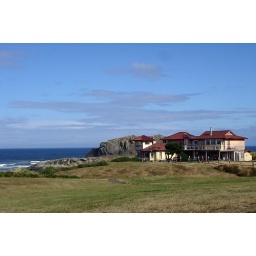
Another house by the ocean in Bandon, Oregon.